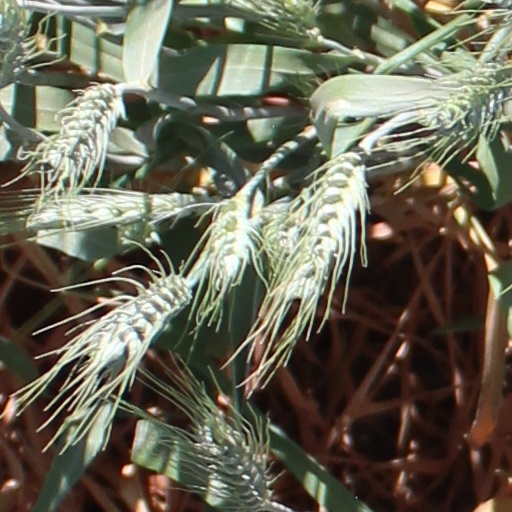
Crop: wheat